Piston effect

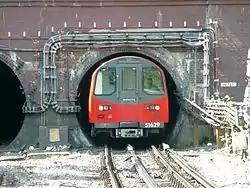
The clearance between train and tunnel is often small. London Underground train exiting a tunnel.

The piston effect is very pronounced in railway tunnels, because the cross sectional area of trains is large and in many cases almost completely fills the tunnel cross section. The wind felt by the passengers on underground railway platforms (that do not have platform screen doors installed) when a train is approaching is air flow from the piston effect. The effect is less pronounced in road vehicle tunnels, as the cross-sectional area of vehicle is small compared to the total cross-sectional area of the tunnel. Single track tunnels experience the maximum effect but clearance between rolling stock and the tunnel as well as the shape of the front of the train affect its strength.